USS Fitzgerald and MV ACX Crystal collision

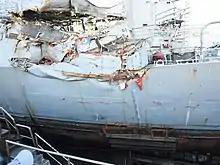
A detailed view of the damage to "Fitzgerald". A patch has been welded over the below-waterline damage. Image taken while in dry dock on 11 July 2017

The Navy initially said "Fitzgerald" was repairable and would be back in service within twelve months. A few days later, Navy officials said the superstructure, damaged in the collision, might have been warped, which could create alignment problems for the AN/SPY-1 radar, which itself had been damaged on the starboard side. Flooding extended to a main engineering space and Radio Central, destroying equipment worth millions of dollars. The Navy planned to bring the ship into drydock between 6 and 8 July, with an adapted dry dock plan taking account of the damage caused to the hull by the collision. In the event "Fitzgerald" entered a dry dock in Yokosuka on 11 July. It was reported that this was for the Navy to evaluate the extent of the damage to "Fitzgerald" before deciding whether to repair the ship in Japan or in the United States, however an analyst at the Center for Strategic and Budgetary Assessments said the repairs could not be done overseas, and the dry dock inspection was principally to determine if the ship could return to a private shipyard in the US under its own power, or, more likely, would have to be carried back on a heavy-lift ship. The costs for the repair were expected to be in the tens of millions of dollars. "Fitzgerald" was scheduled to undergo a planned modernization in 2019, but it was unclear if the timeline for that would be affected by the repairs. Including costs for planned service life extension and other upgrades, repairs for the damage to "Fitzgerald" are expected to run about $368.7 million.